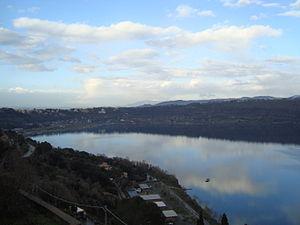
Le lac Albano est un petit lac d'Italie situé à 20 km environ au sud-est de Rome, dans les collines du Mont Albain dans la région des Castelli Romani.